Massoumeh Seyhoun

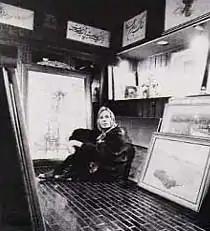

Massumeh Noushin Seyhoun, Professionally known as Massumeh Seyhoun, (1934–21 May 2010), née Monir Noushin (Persian: منیر نوشین) was an Iranian painter, curator, and gallerist. She was the founder in 1966 of Seyhoun Gallery, Tehran, the longest-lived art gallery in Iran.